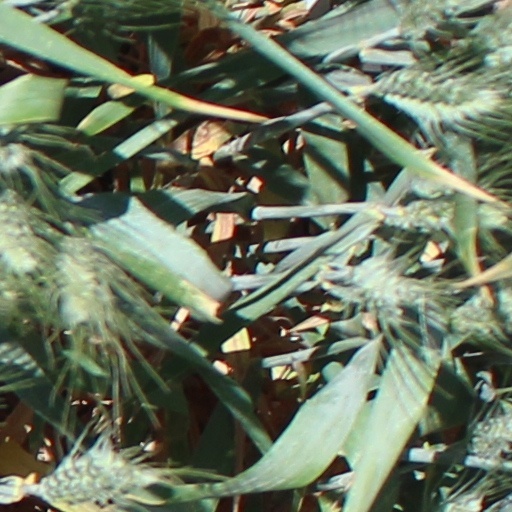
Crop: wheat